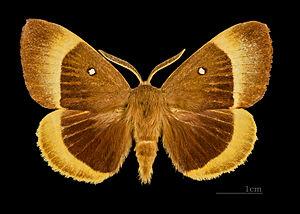
Le Bombyx du chêne ou Minime à bandes jaunes est une espèce de lépidoptères appartenant à la famille des Lasiocampidae, à la sous-famille des Lasiocampinae et au genre Lasiocampa.
Les Lasiocampinae sont une sous-famille d’insectes lépidoptères de la famille des Lasiocampidae.